GPS Omens

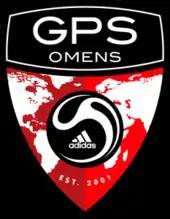

GPS Omens is an American amateur soccer team from Boston, Massachusetts. It plays in the Bay State Soccer League, part of the United States Adult Soccer Association.